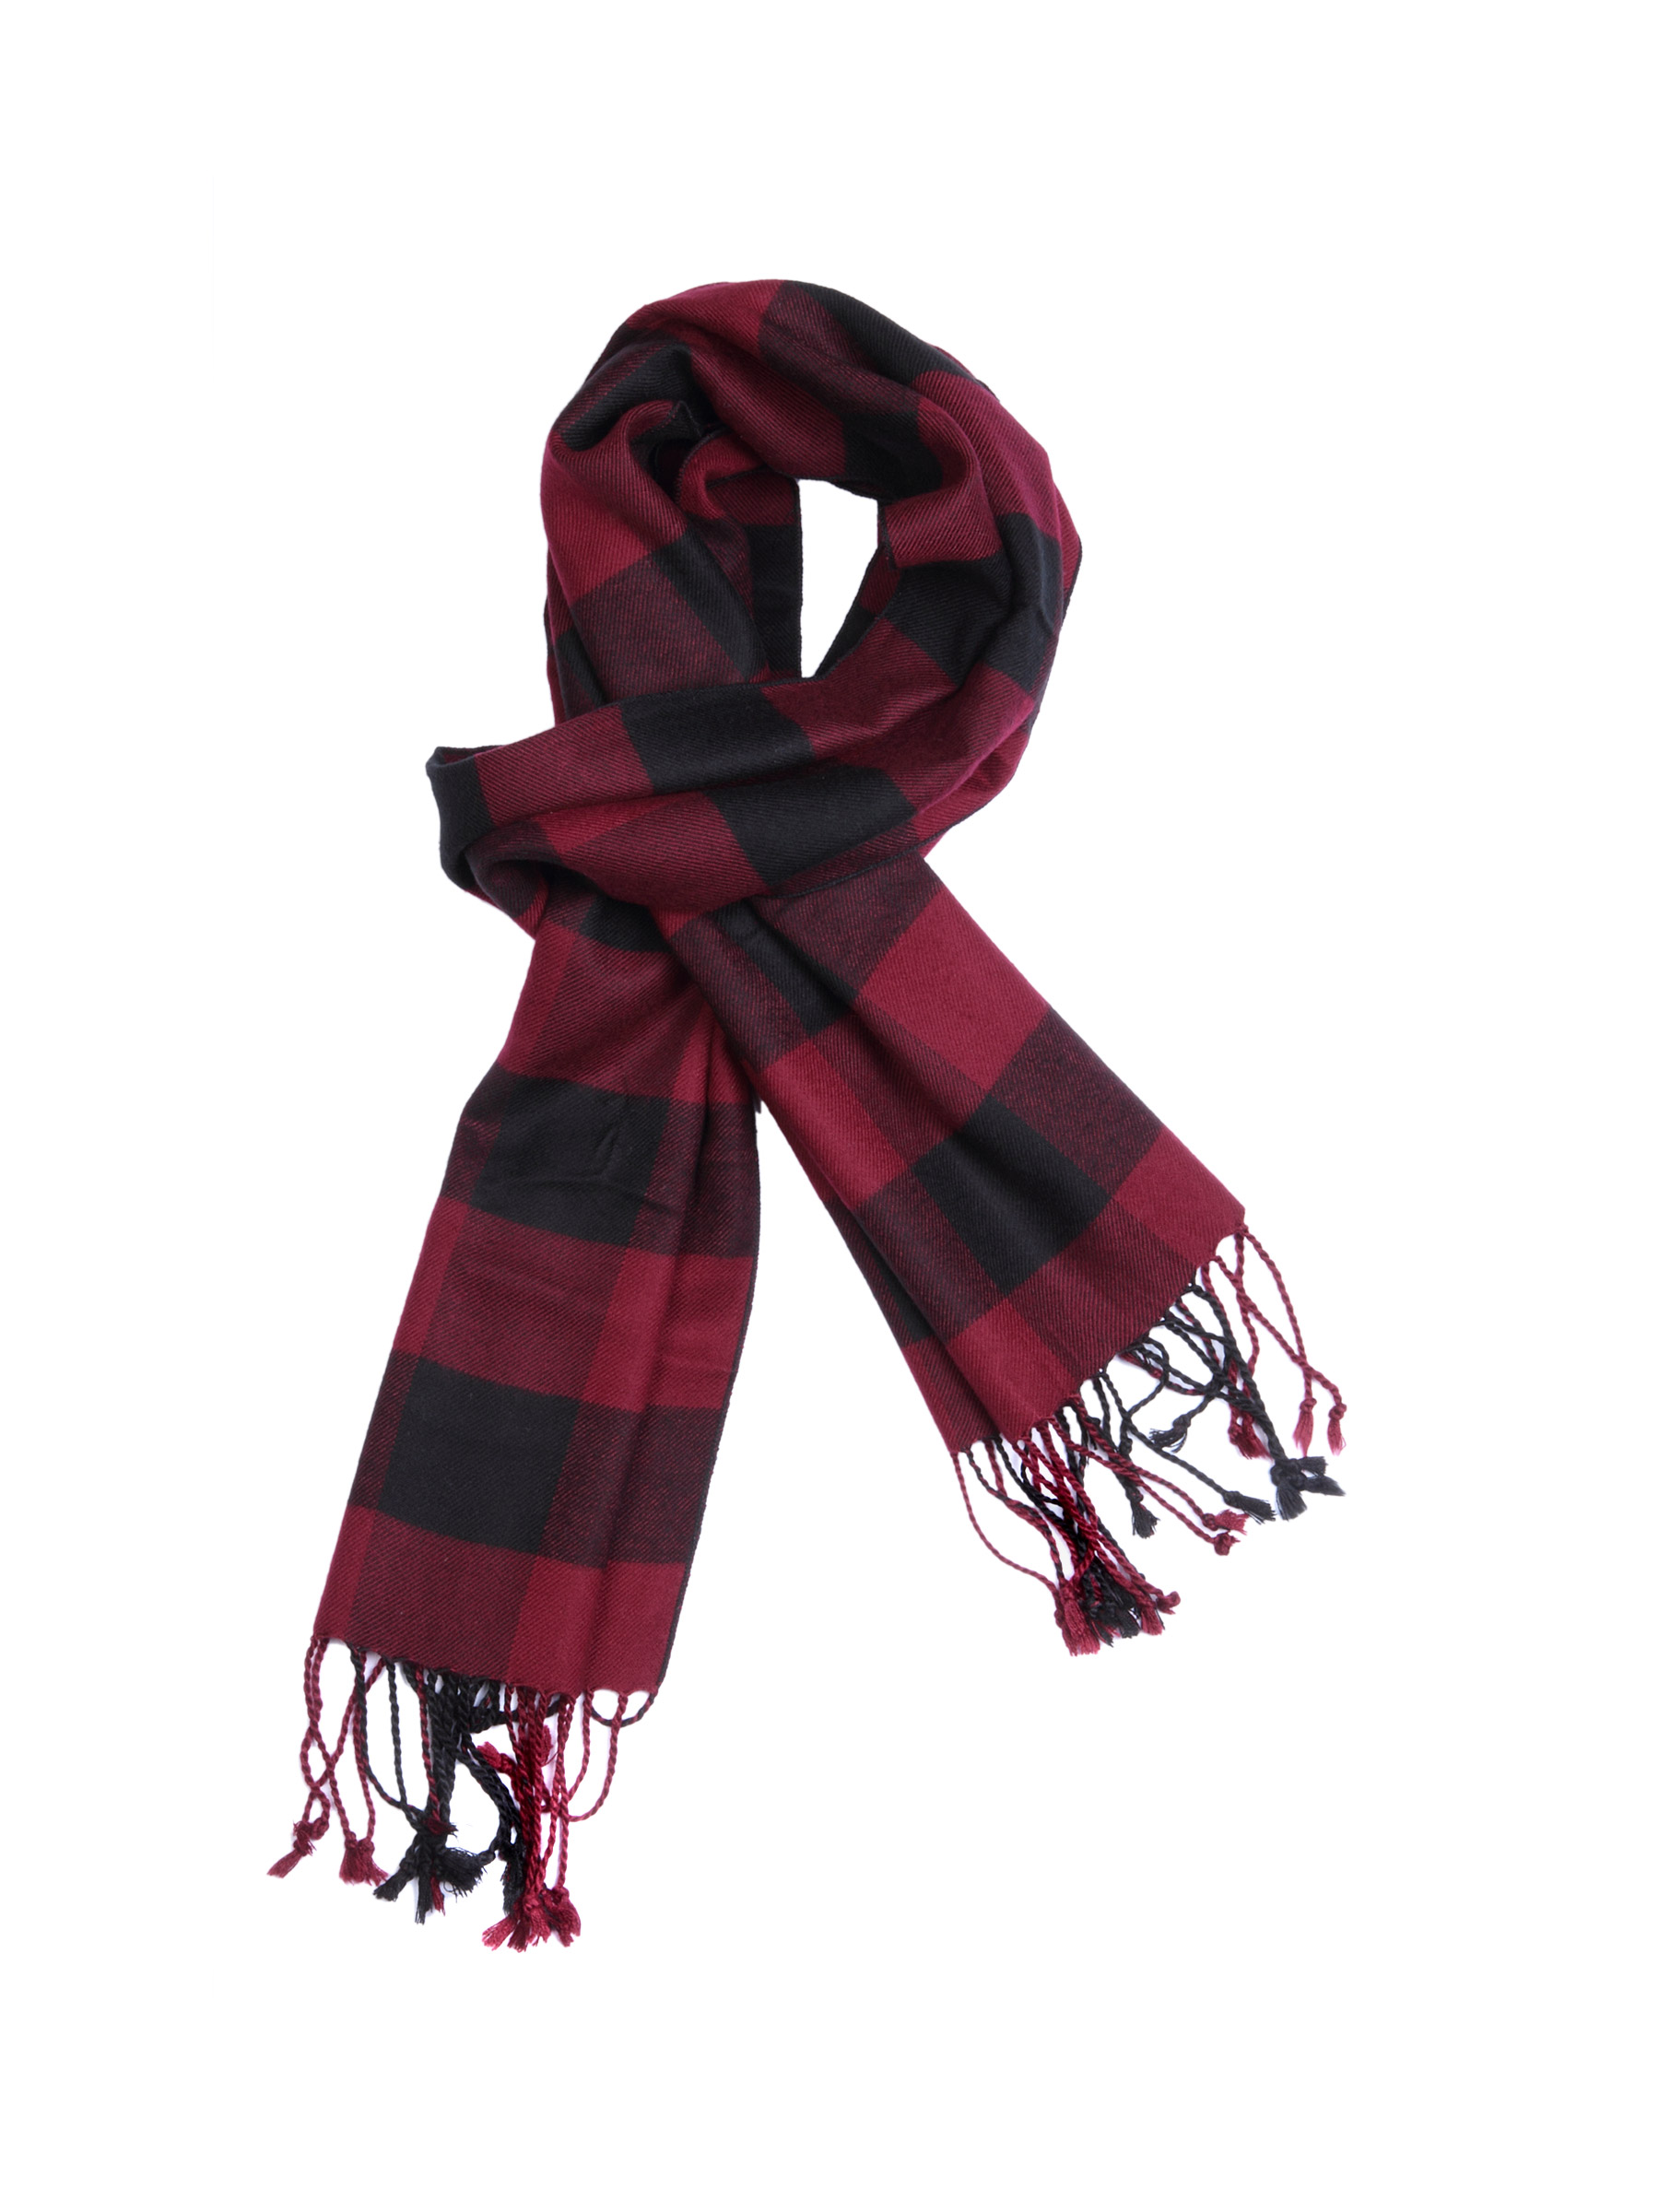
Turtle Check Men Maroon Scarf
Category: Accessories / Scarves / Scarves
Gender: Men
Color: Maroon
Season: Fall 2011
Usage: Casual